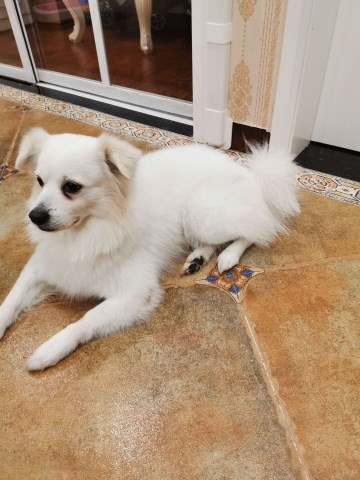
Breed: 253-n000107-Japanese_Spitzes